Drummine Farm

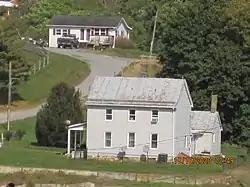

The Drummine Farm is a historic home and farm complex located at New Market, Frederick County, Maryland, United States. The main house was constructed about 1790 and is a -story structure of uncoursed fieldstone. The house retains Georgian stylistic influences in exterior and interior decorative detailing. The farm complex structures include a stone tenant house dated 1816, and four additional fieldstone buildings from the early 19th century: a smokehouse, a water storage house, a garden outhouse, and a large bank barn. Wooden farm buildings include a calf shed and a wagon shed with corn cribs from the late 19th century, a dairy barn with three cement stave silos from the 1930s, several sheds and garages, and a large pole barn.